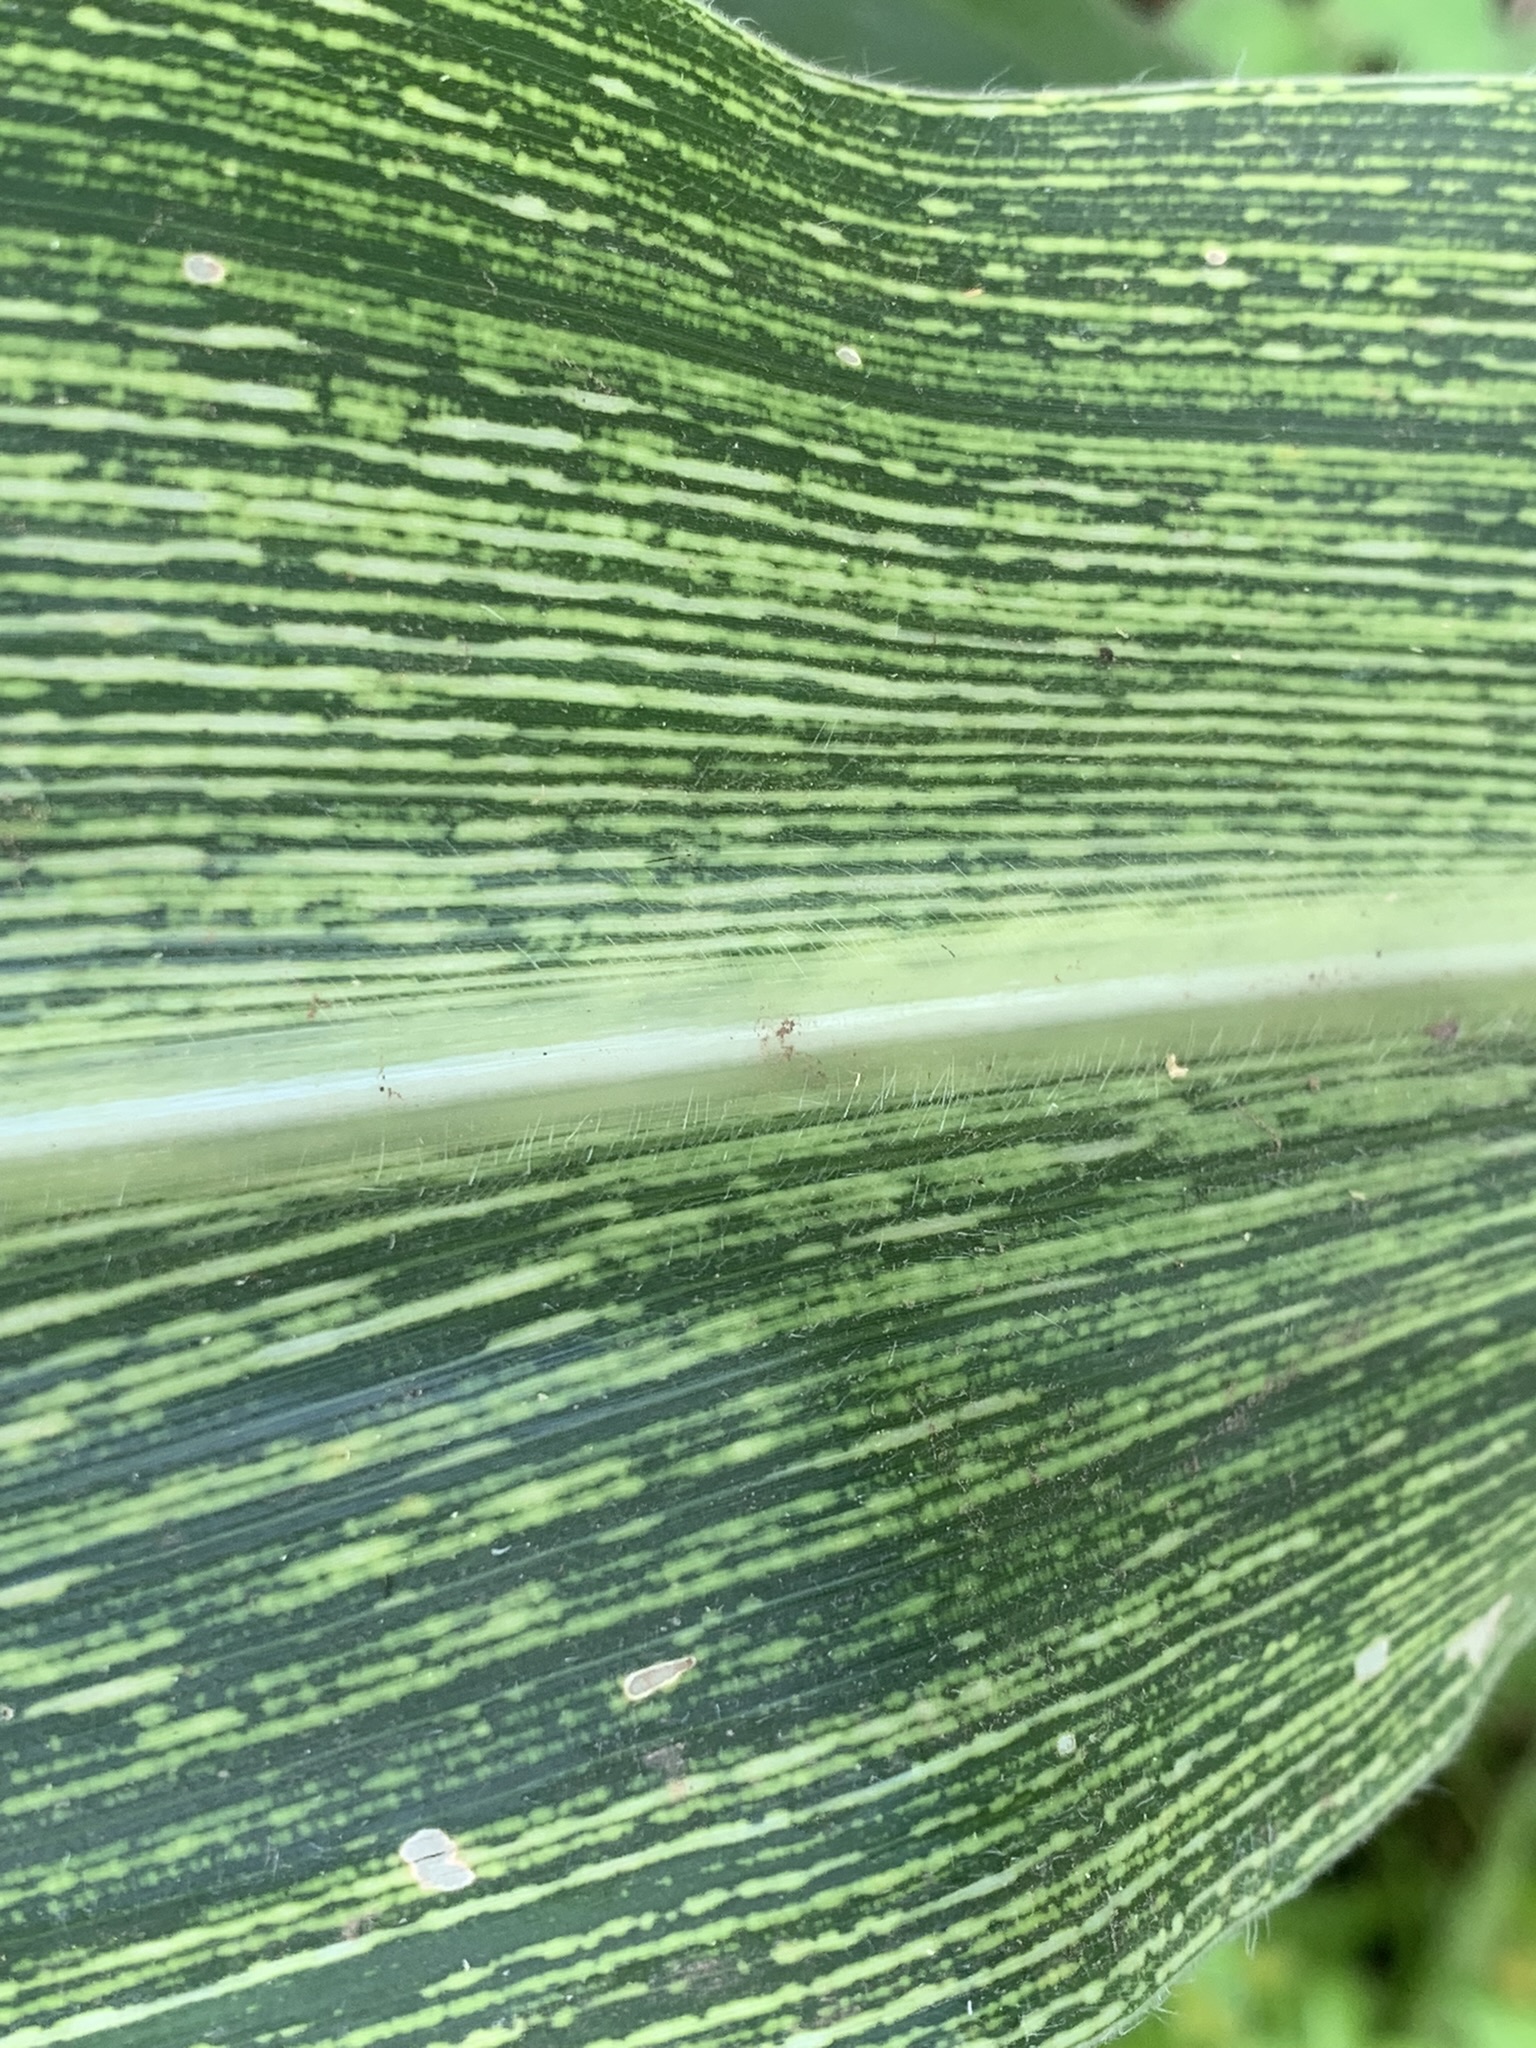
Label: MSV